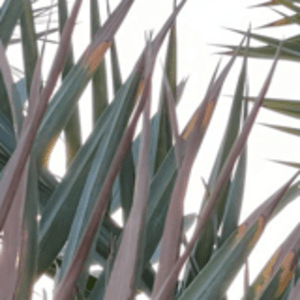
Label: Potassium Deficiency